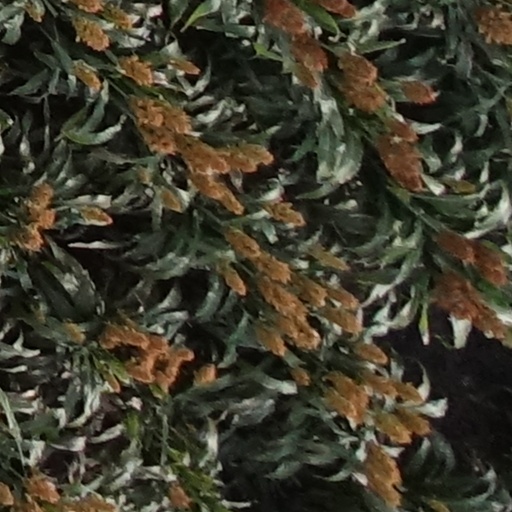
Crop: sorghum